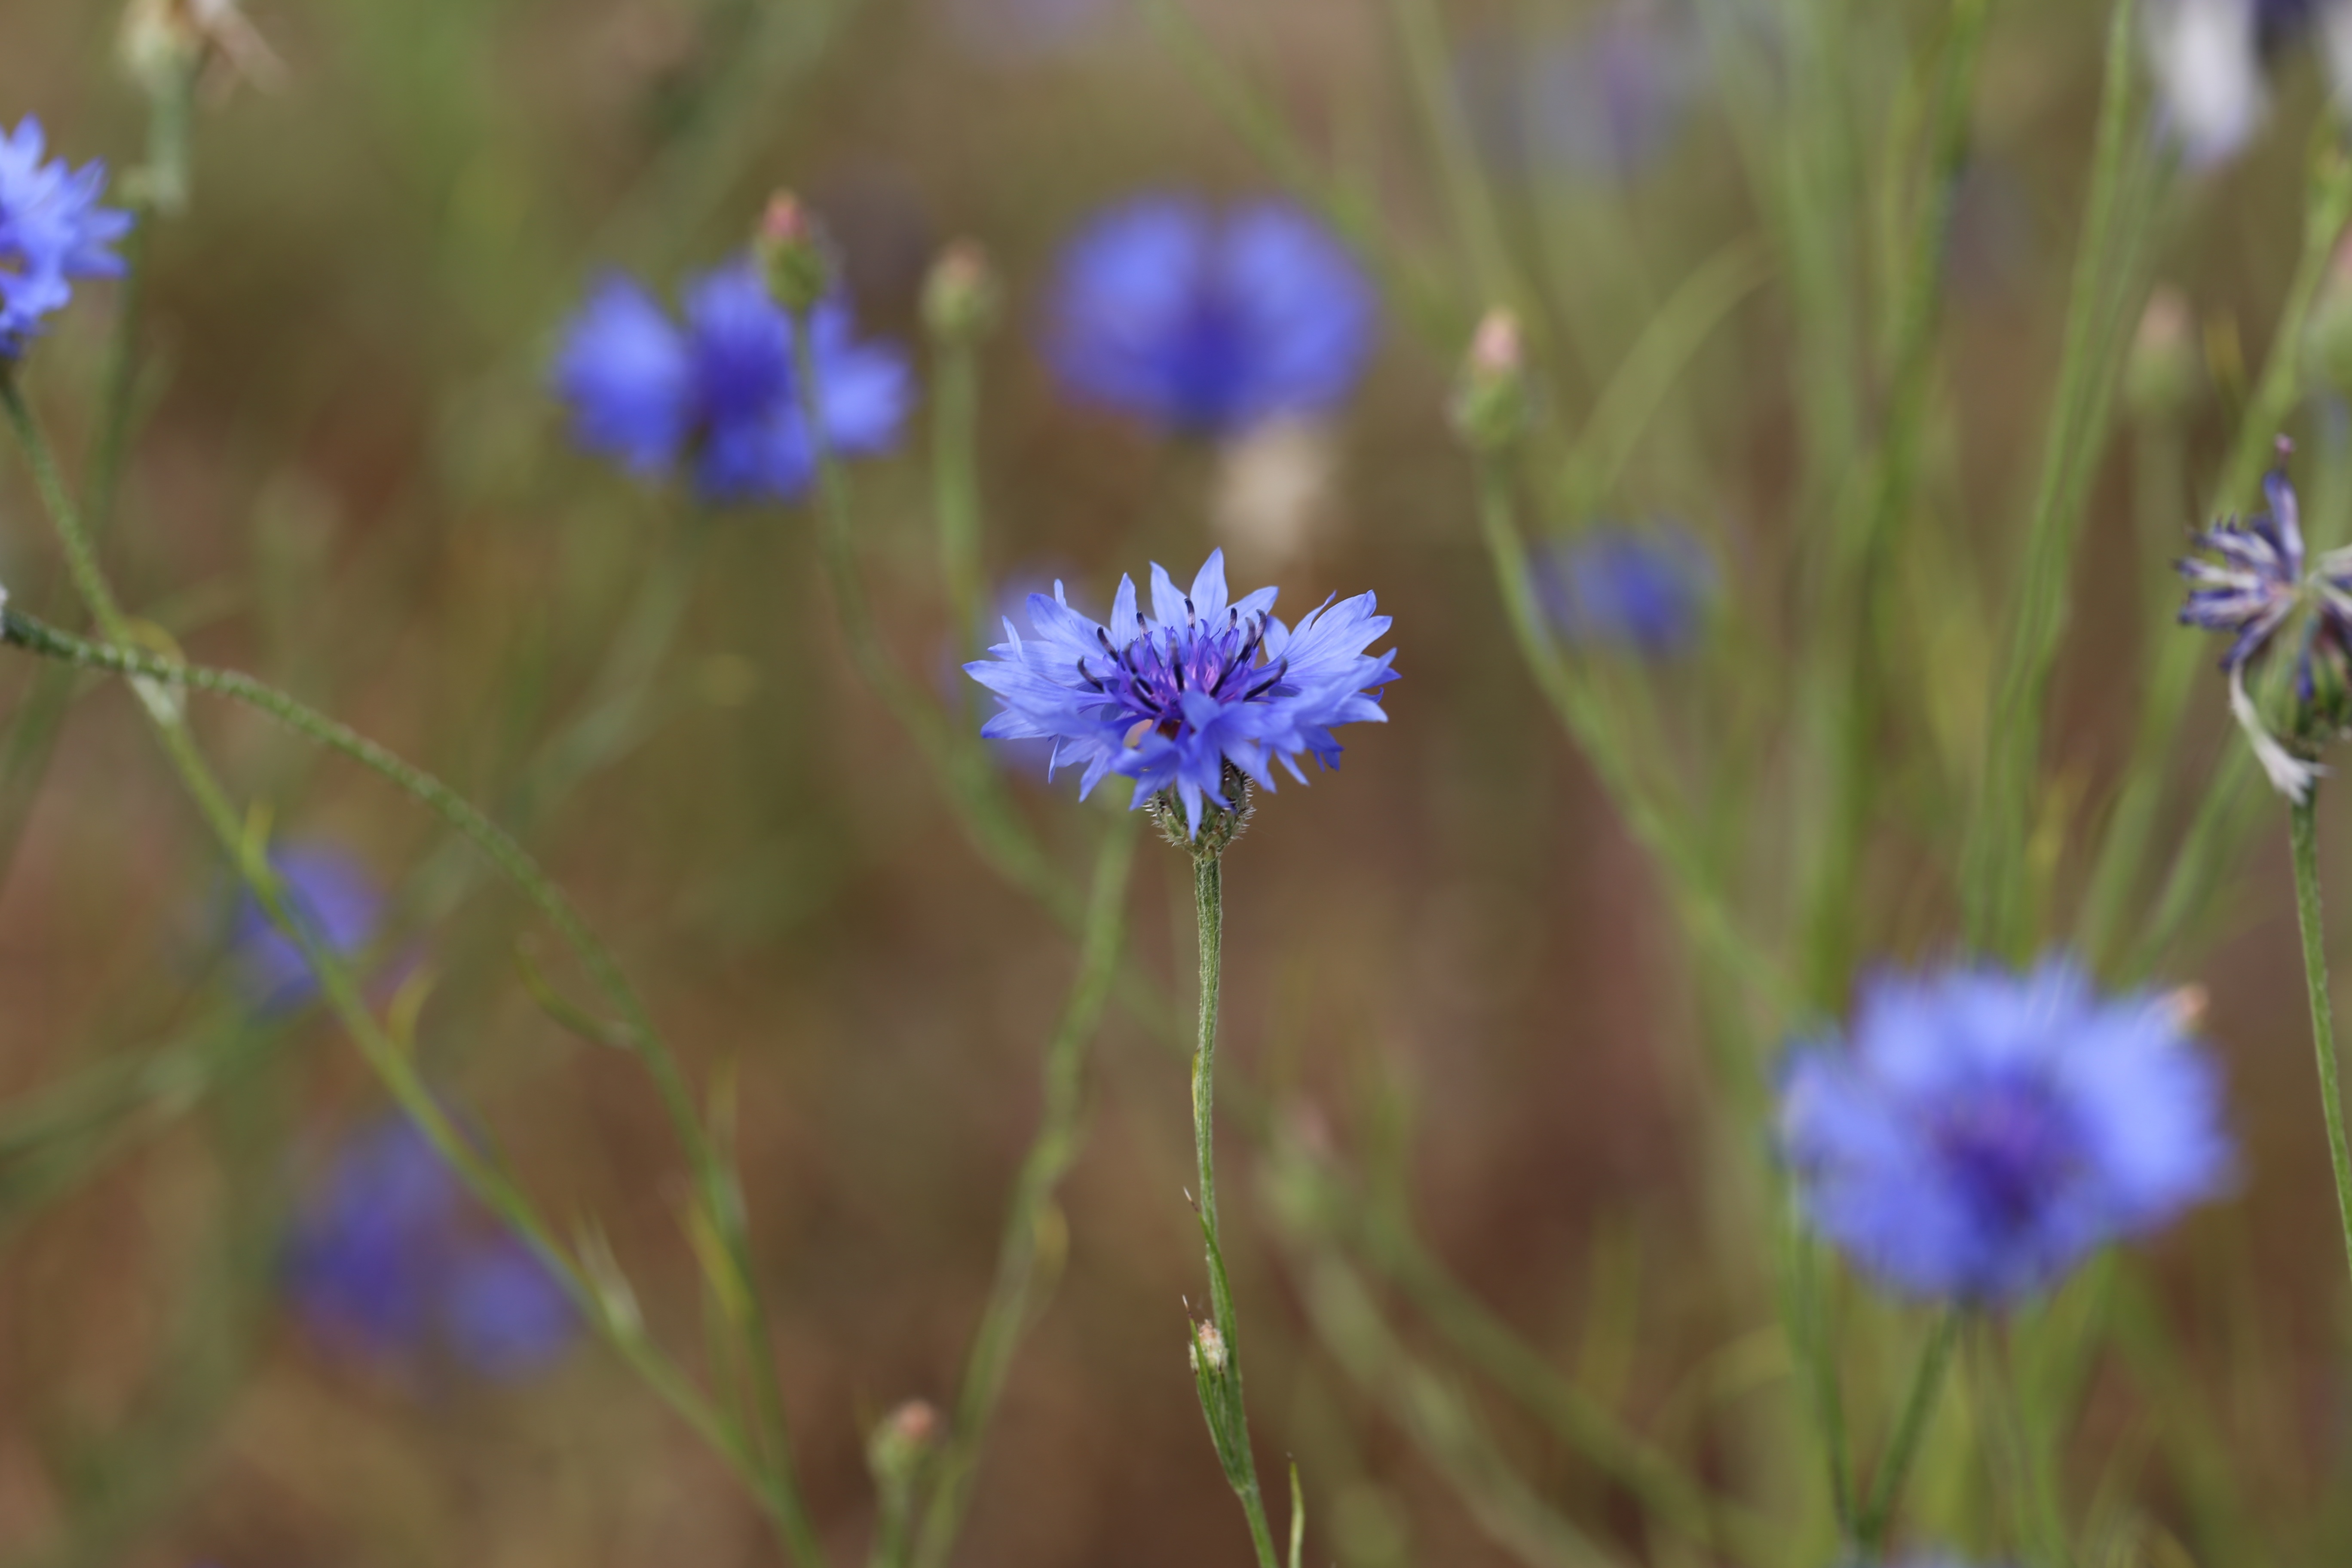
nature, blossom, plant, field, meadow, prairie, flower, purple, bloom, summer, spring, herb, produce, macro, garden, close, flora, wildflower, cornflower, shrub, chicory, macro photography, flowering plant, land plant, english lavender, jasione montana